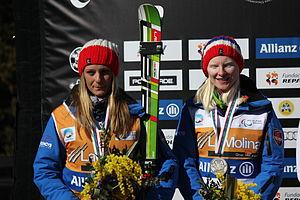
Kelly Gallagher, née le 18 mai 1985 à Londres, est une skieuse britannique. Elle est la première Britannique à remporter une médaille d'or aux Jeux paralympiques d'hiver.